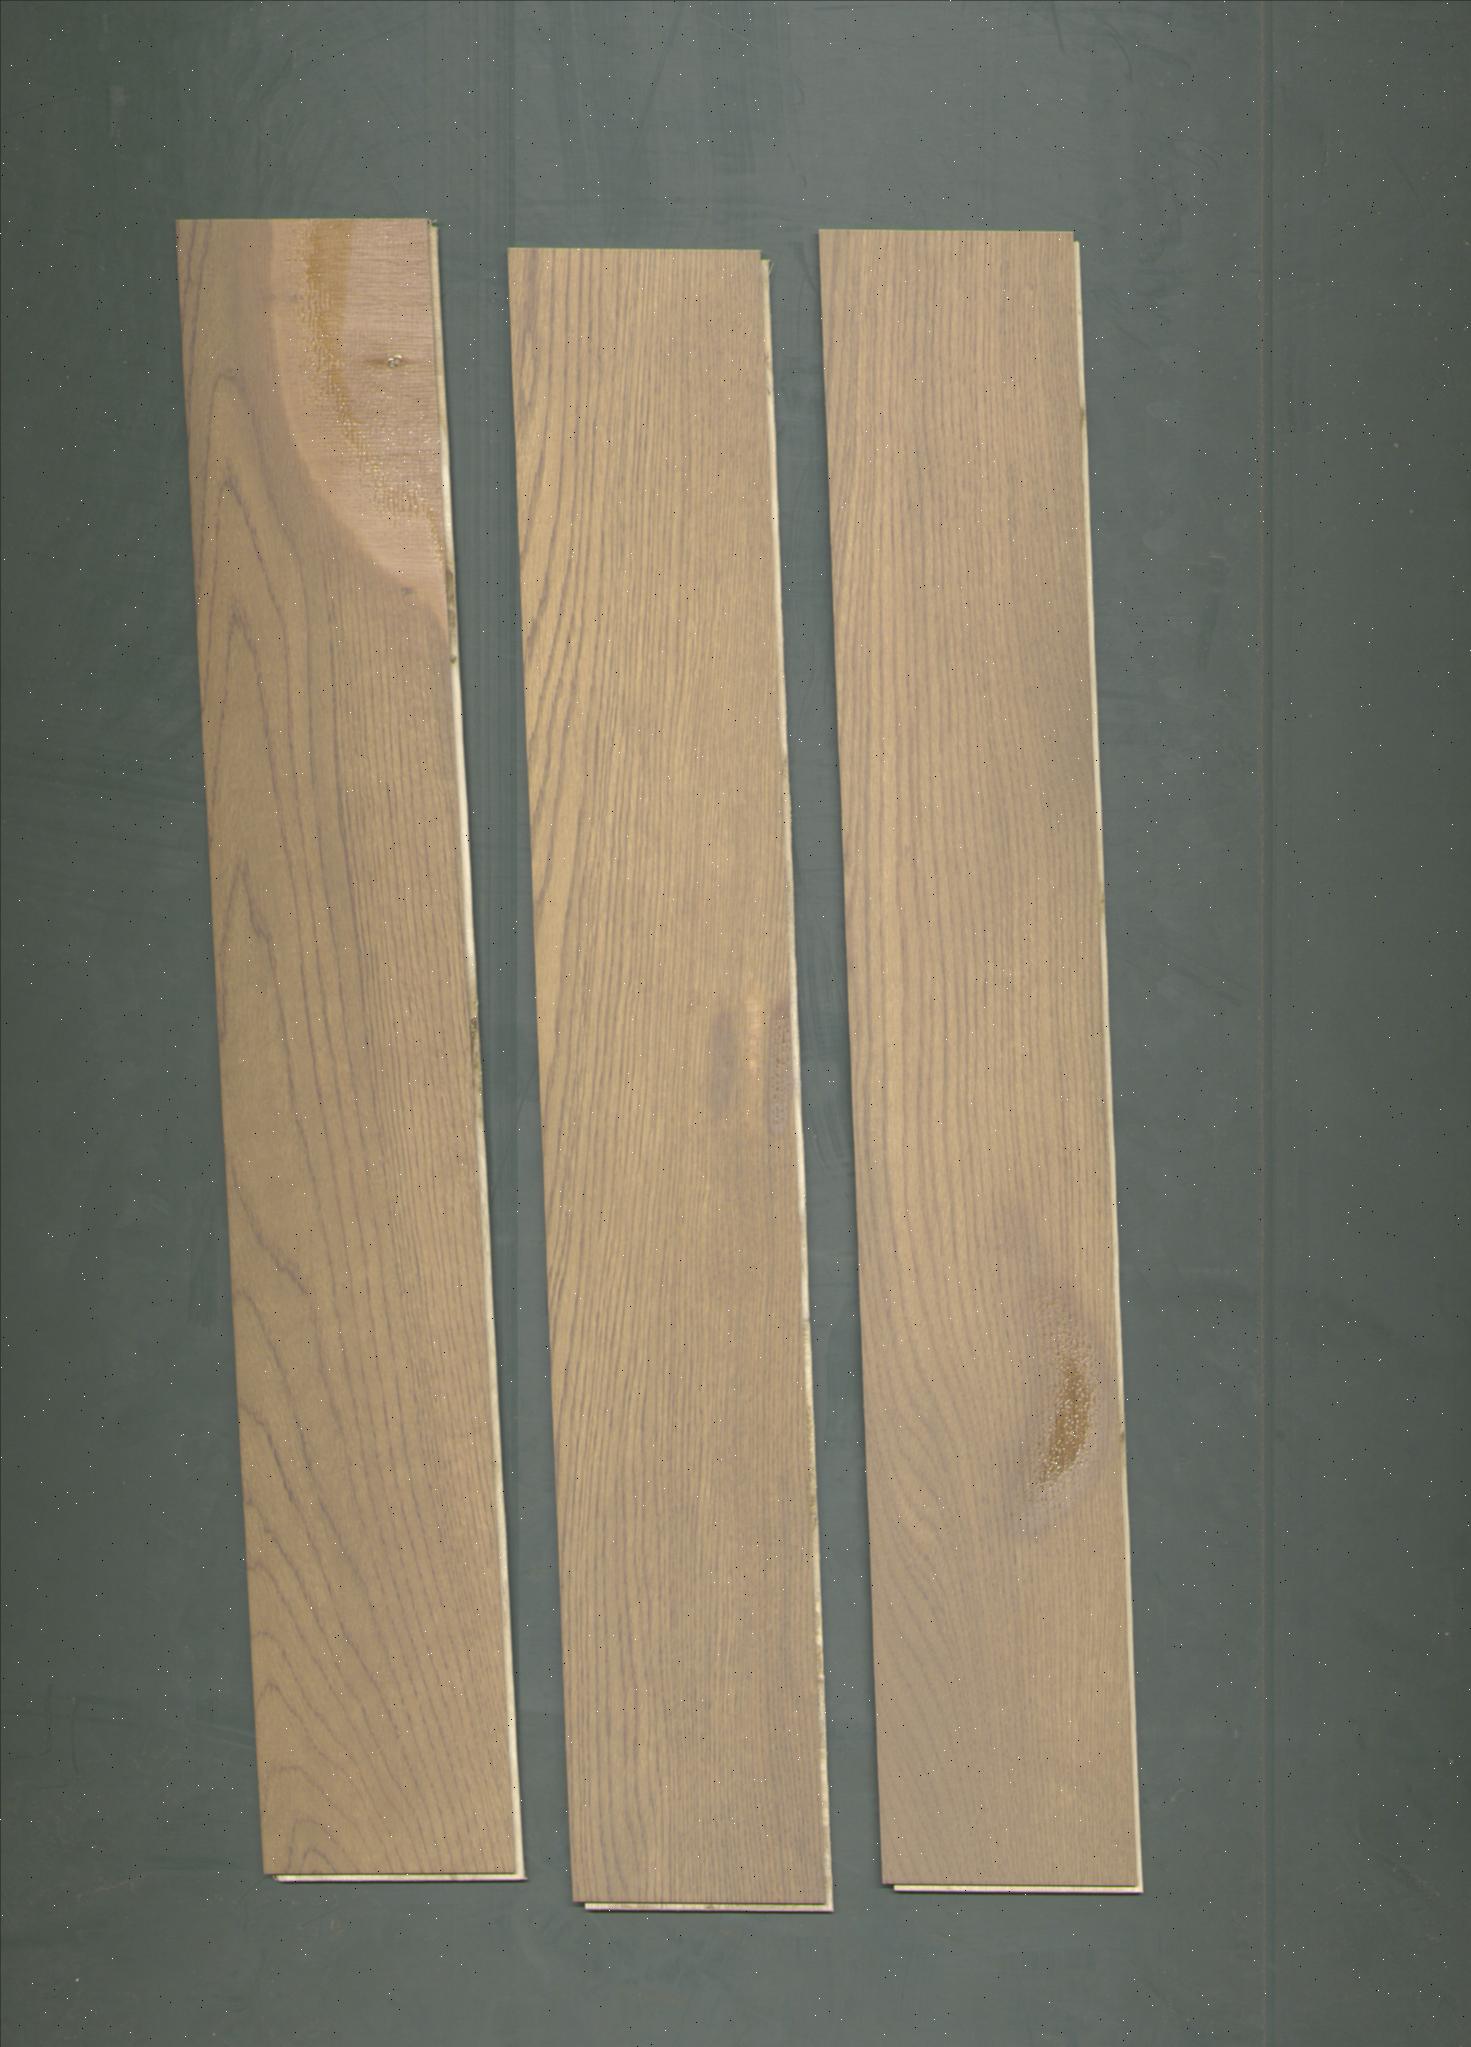
Label: mixers